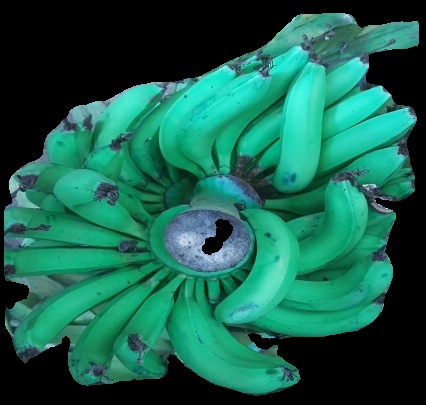
Variety: pachbale
Grade: grade3